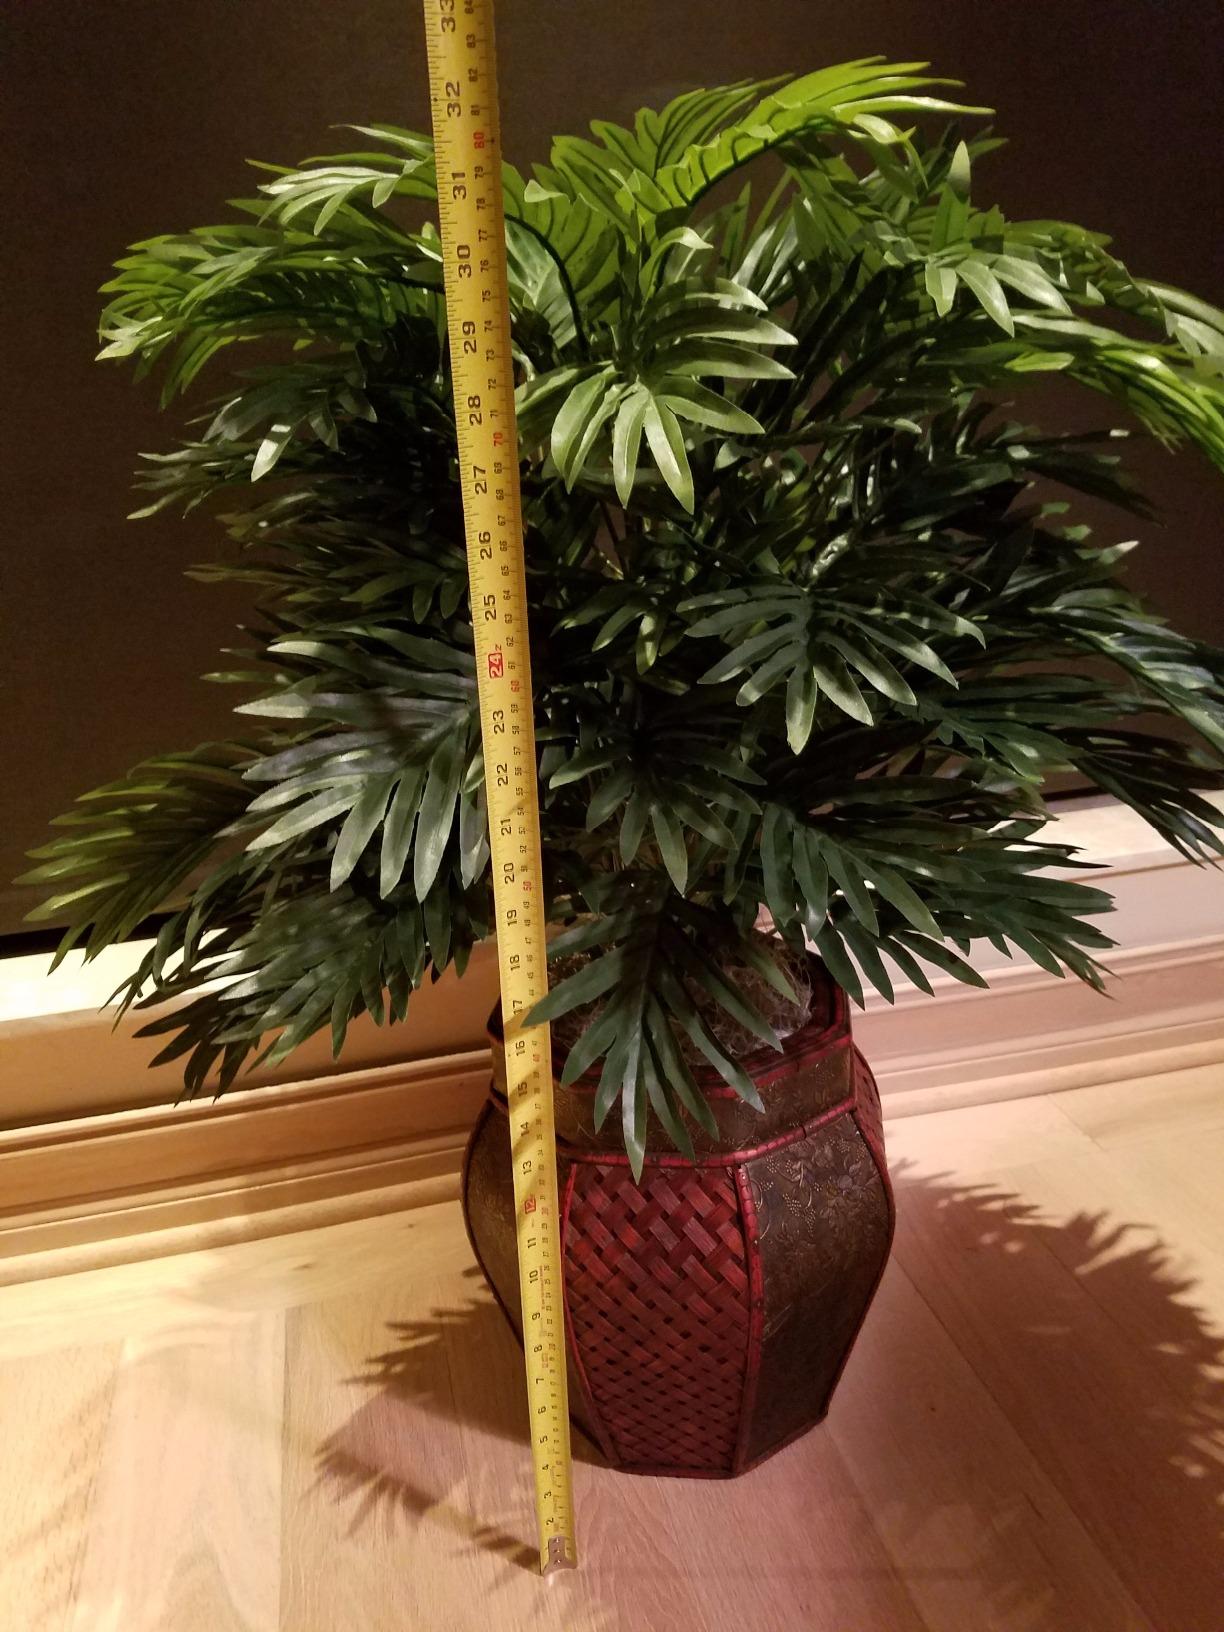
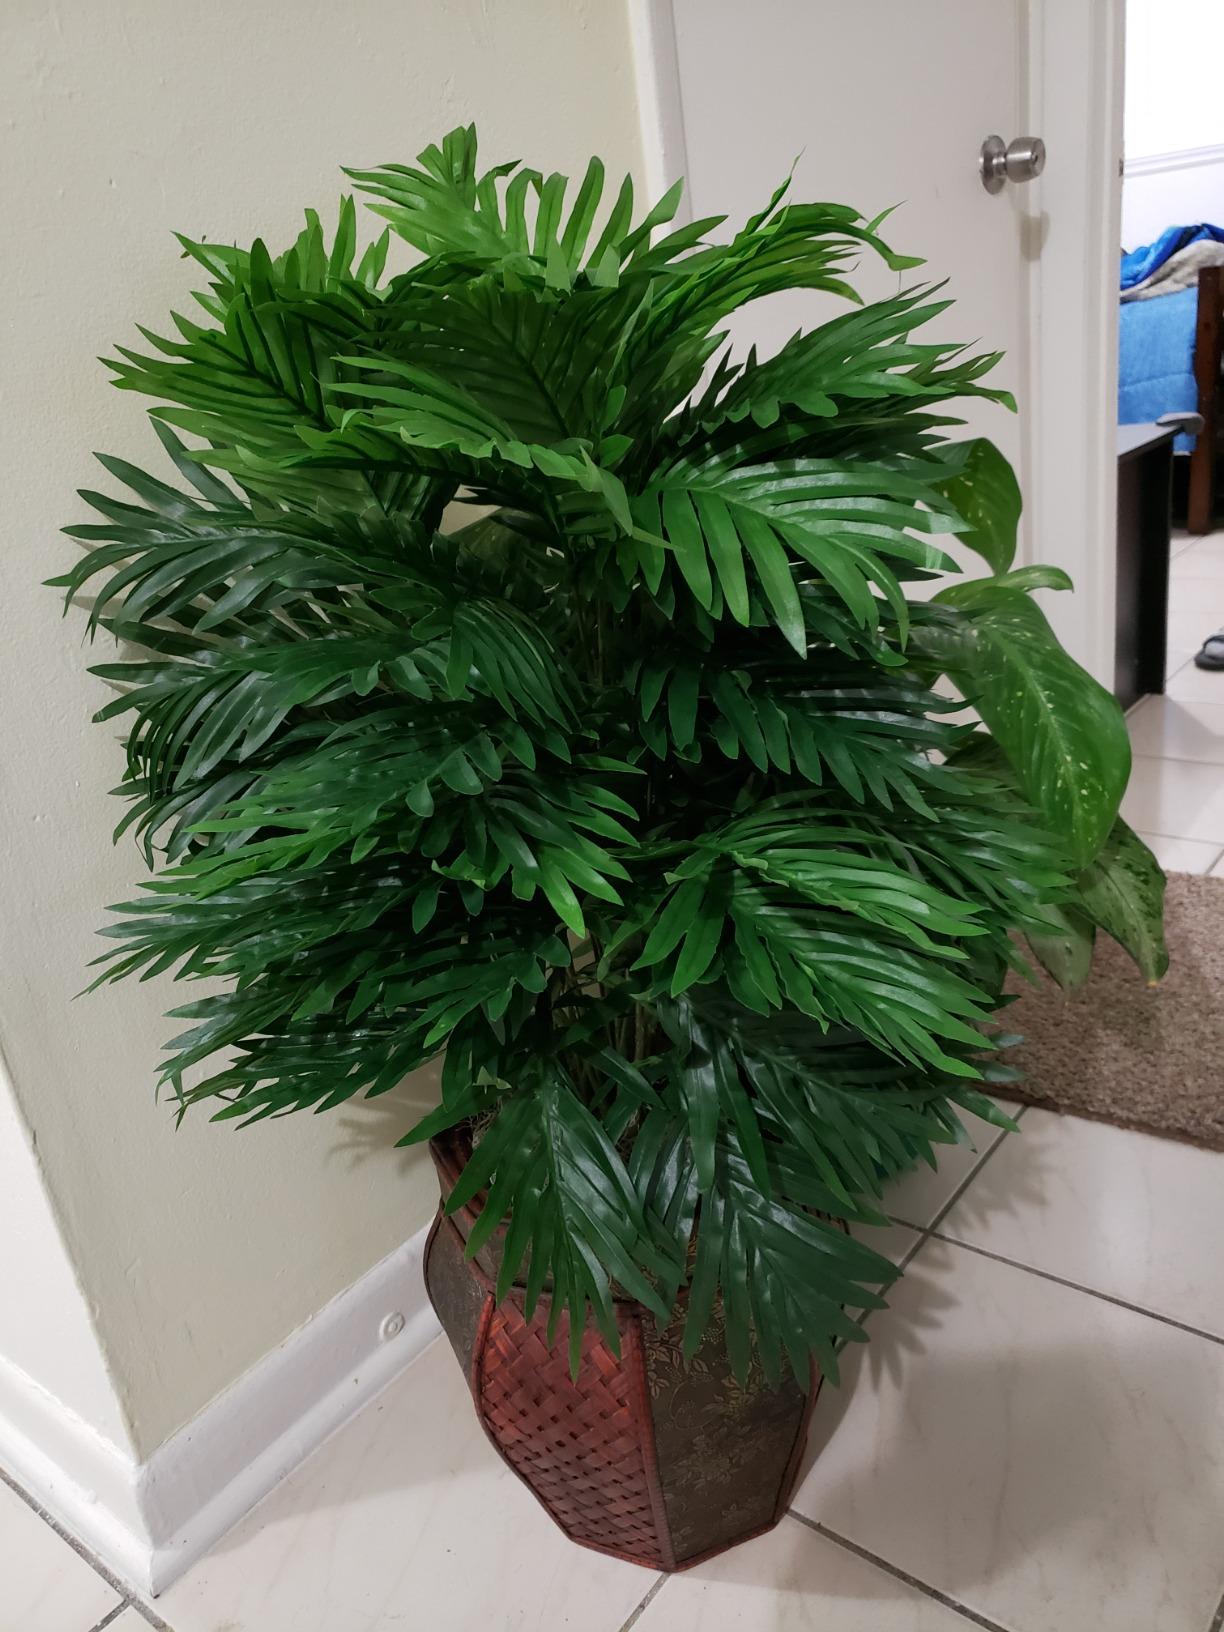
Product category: vase
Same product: yes